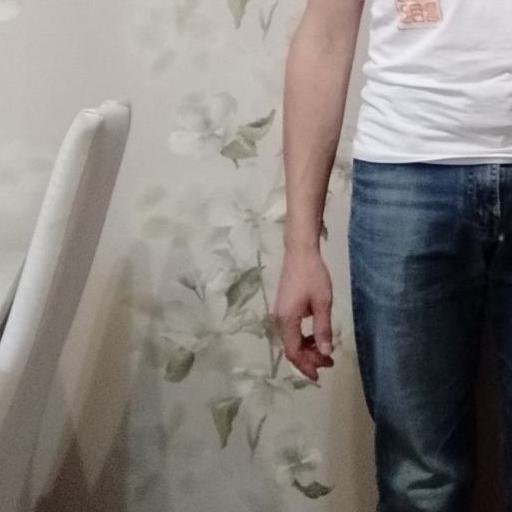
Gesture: no_gesture